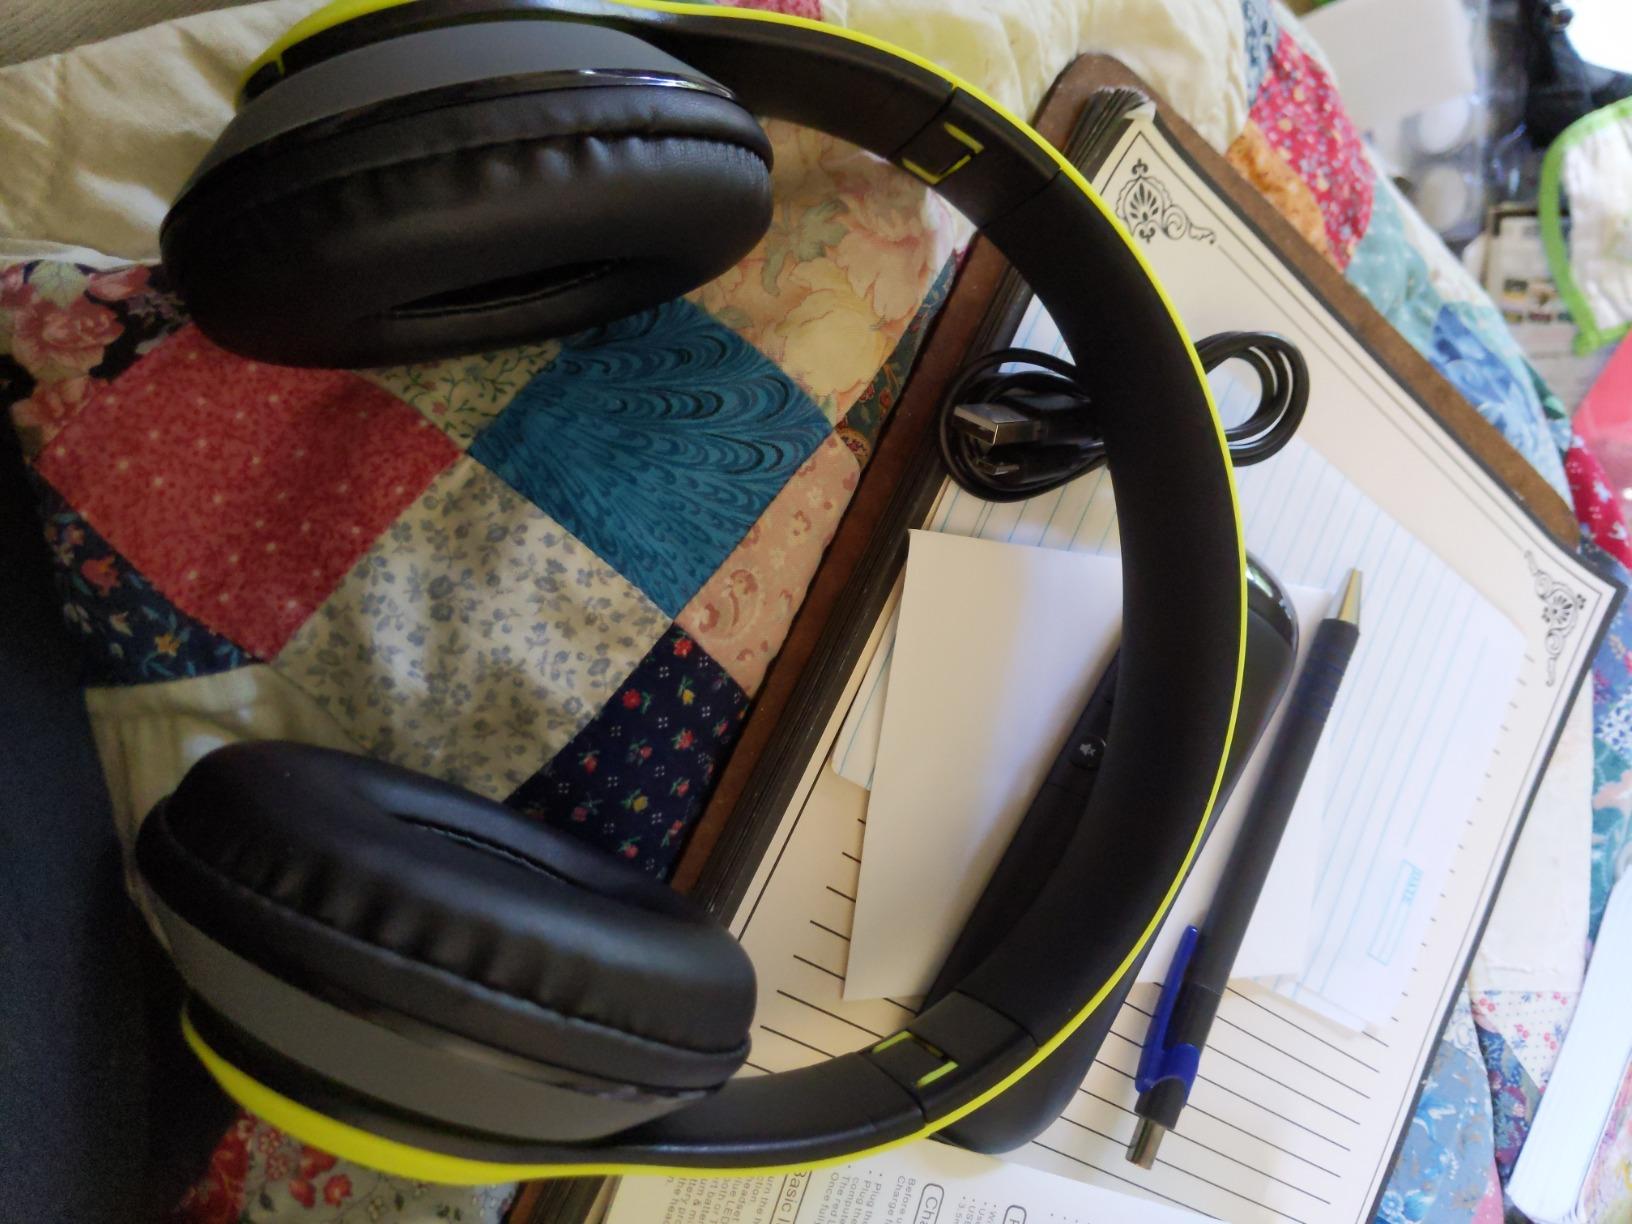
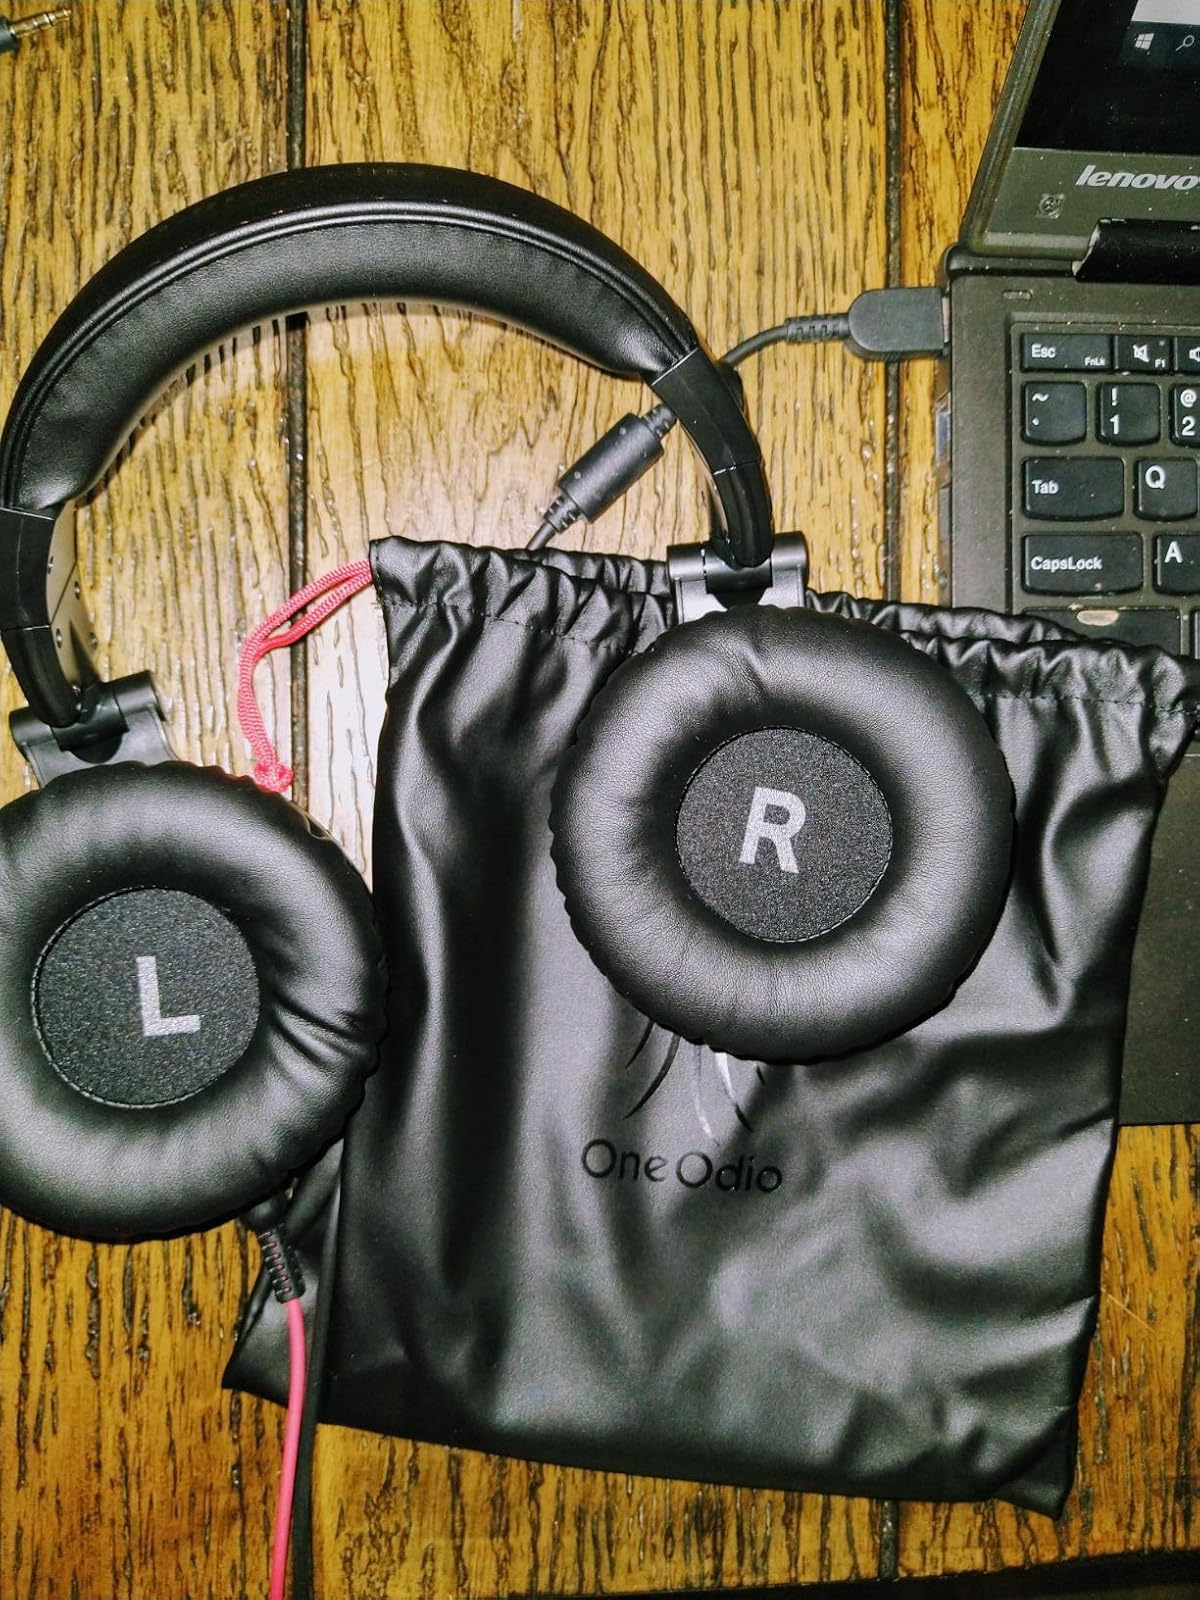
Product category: headphones
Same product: no